LittleRedBunny

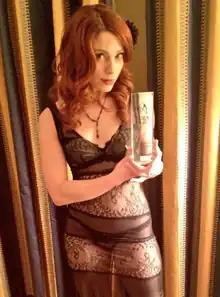

Ophelia Marcus, better known as LittleRedBunny, is a camgirl. In 2015, she was described by "The Daily Beast" as "The Queen of Cam Girls".